Royal Holloway, University of London

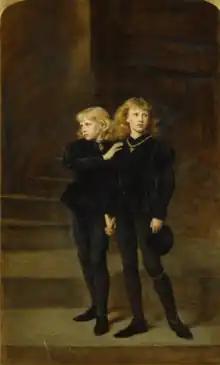
"The Two Princes Edward and Richard in the Tower, 1483" by Sir John Everett Millais, 1878. Edward V at right wears the garter of the Order of the Garter beneath his left knee.

Royal Holloway employs around 2,300 members of staff, including 534 academic staff and 132 research staff. The total number of undergraduate and postgraduate students is , from 100 countries.